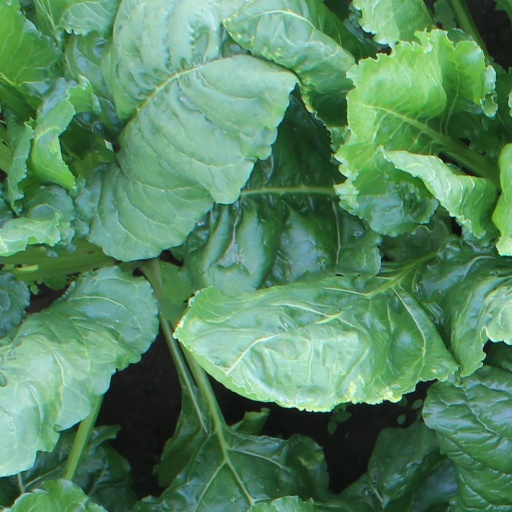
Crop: sugar beet